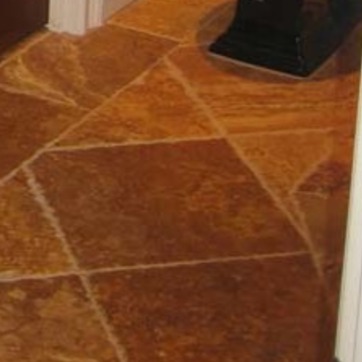
Material: tile